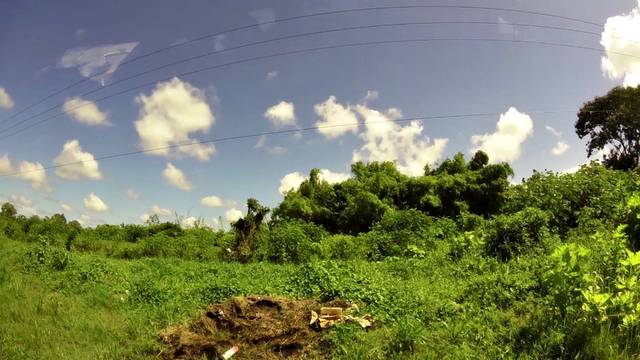
Region: Guyana
Coordinates: 6.783, -58.141